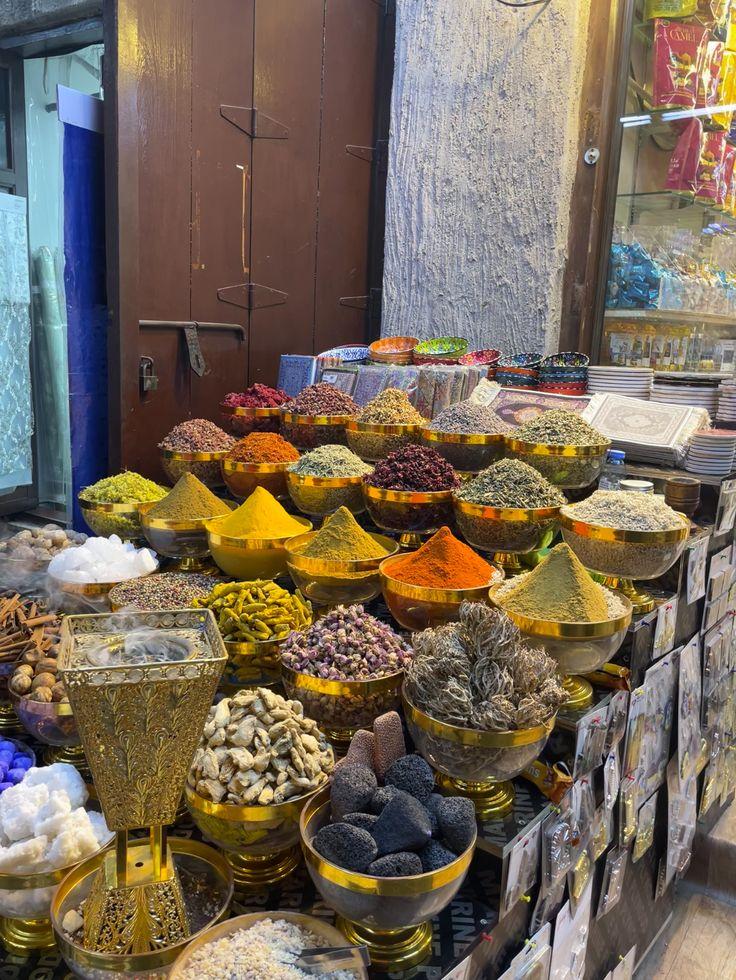
Hapa ni sokoni ambapo kunauzwa vitu vingi ambavyo vinatumika kupamba chakula. Kuna unga kadhaa na pia kuna vitumbuizo vingine.